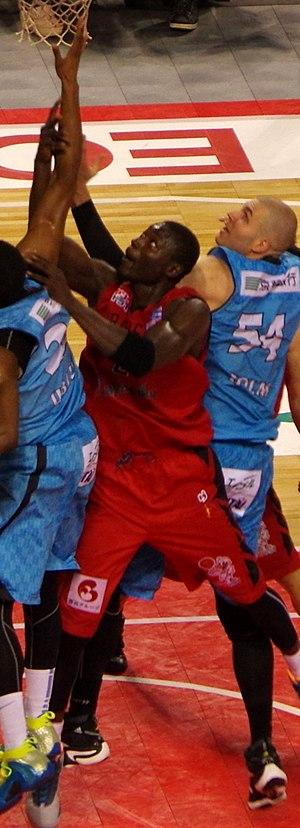
Djibril Thiam, né le 6 juillet 1986, est un joueur sénégalais de basket-ball. Il évolue au poste d'ailier.